Abandoned village

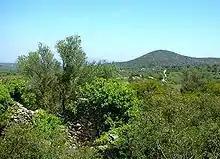
The abandoned village of Merades, Spain; part of the northernmost section of the ruins

Many small villages around Malta were abandoned between the 14th and 18th centuries. They were abandoned for several reasons, including corsair raids (such as the raids of 1429 and 1551), slow population decline, migration to larger villages as well as political changes such as the transfer of the capital from Mdina to Birgu in 1530, and to Valletta in 1571. Many villages were depopulated after a plague epidemic in 1592–93.